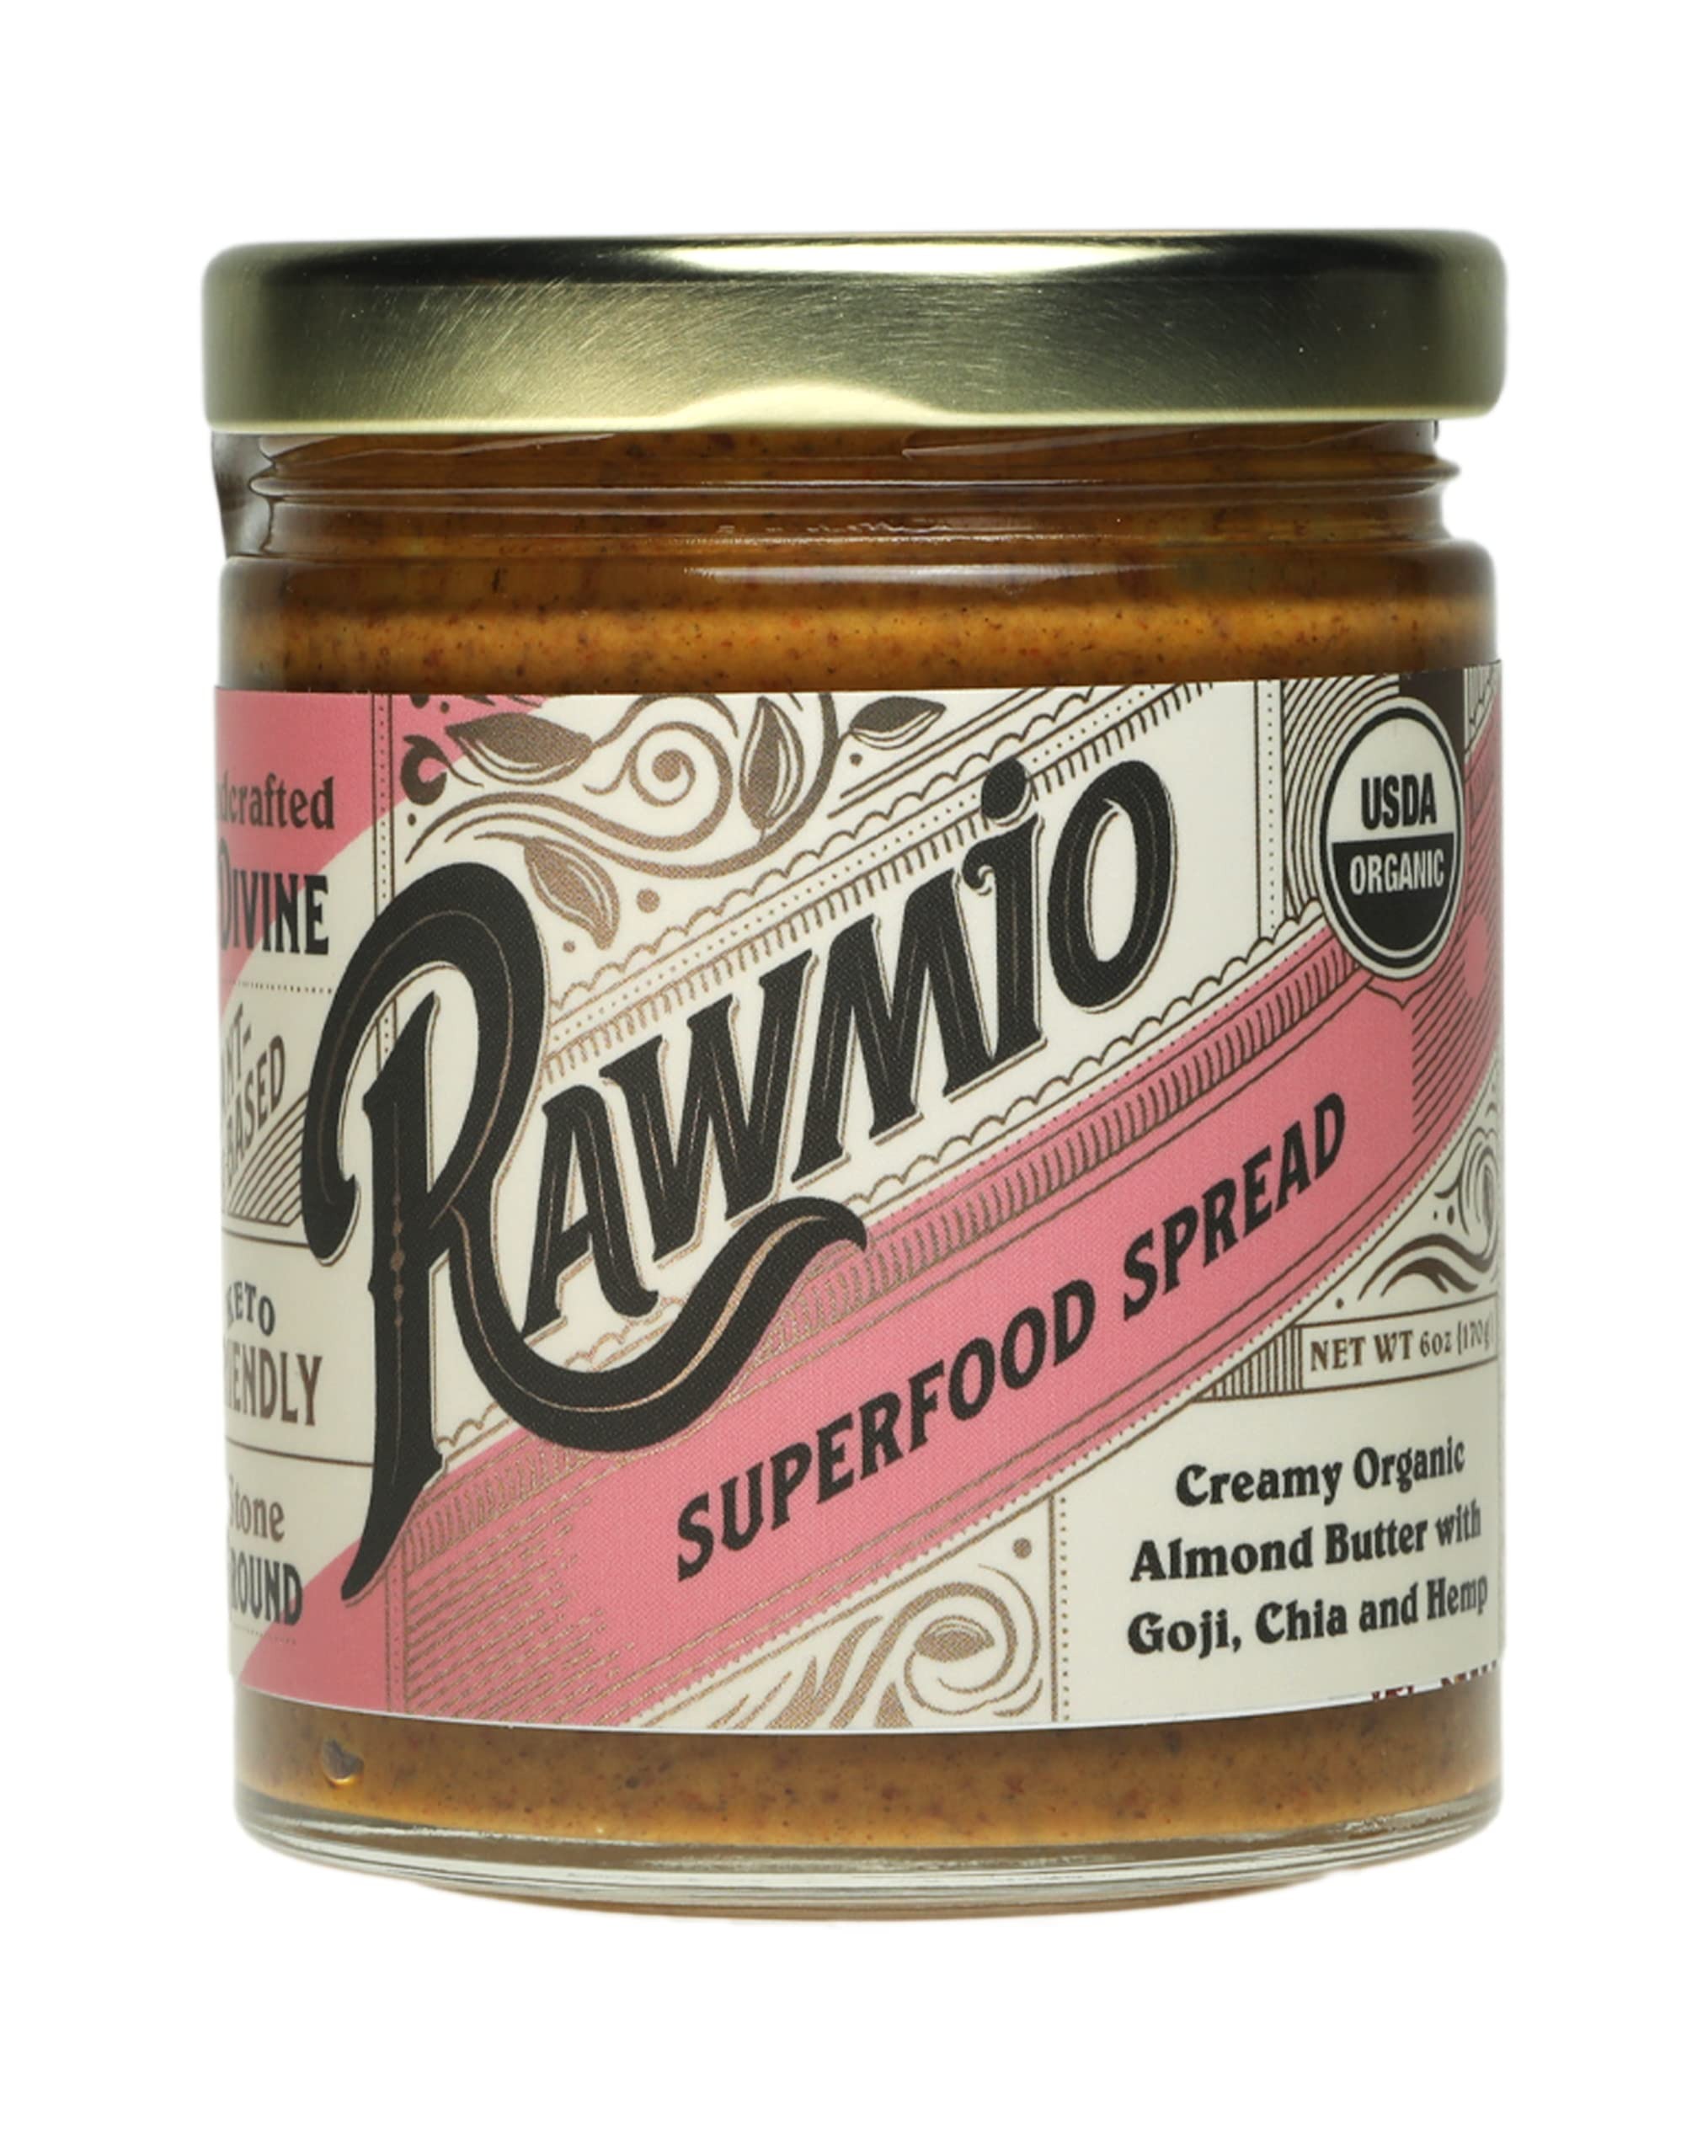
Item Name: Rawmio Superfood Spread, 6 oz. Jar, 6 Serving per Jar - Raw, Organic, Vegan, Gluten-Free
Bullet Point 1: This toothsome blend perfectly accompanies your favorite fruits, berries, pancakes, and ice cream. Or try the spread straight from the jar!
Bullet Point 2: Superfood spread is not only delicious but also healthy. The composition includes Vitamins A and C, iron, calcium, and protein.
Bullet Point 3: Now suitable for the keto diet! High in vegetable fats, proteins and low in carbohydrates.
Bullet Point 4: Our chocolate spread is perfect for both kids and adults, especially for almonds and hazelnuts fans. Try it at slightly above room temperature for the ultimate flavor experience.
Product Description: Hop on a nutritious adventure with raw almonds, cashews, and hemp seeds ground to perfection. Boost the nutritional value by adding sprouted chia seeds, goji berries, and some Himalayan salt. Indulge in the perfect balance of nutrients, smooth texture, and rich flavor. The sprouted chia seeds, goji berries, and a little Himalayan salt made the superfood spread even more nutritious and delicious! Enjoy every bite and feel the bliss. Now suitable for the keto diet!
Value: 6.0
Unit: Ounce

Price: 13.17